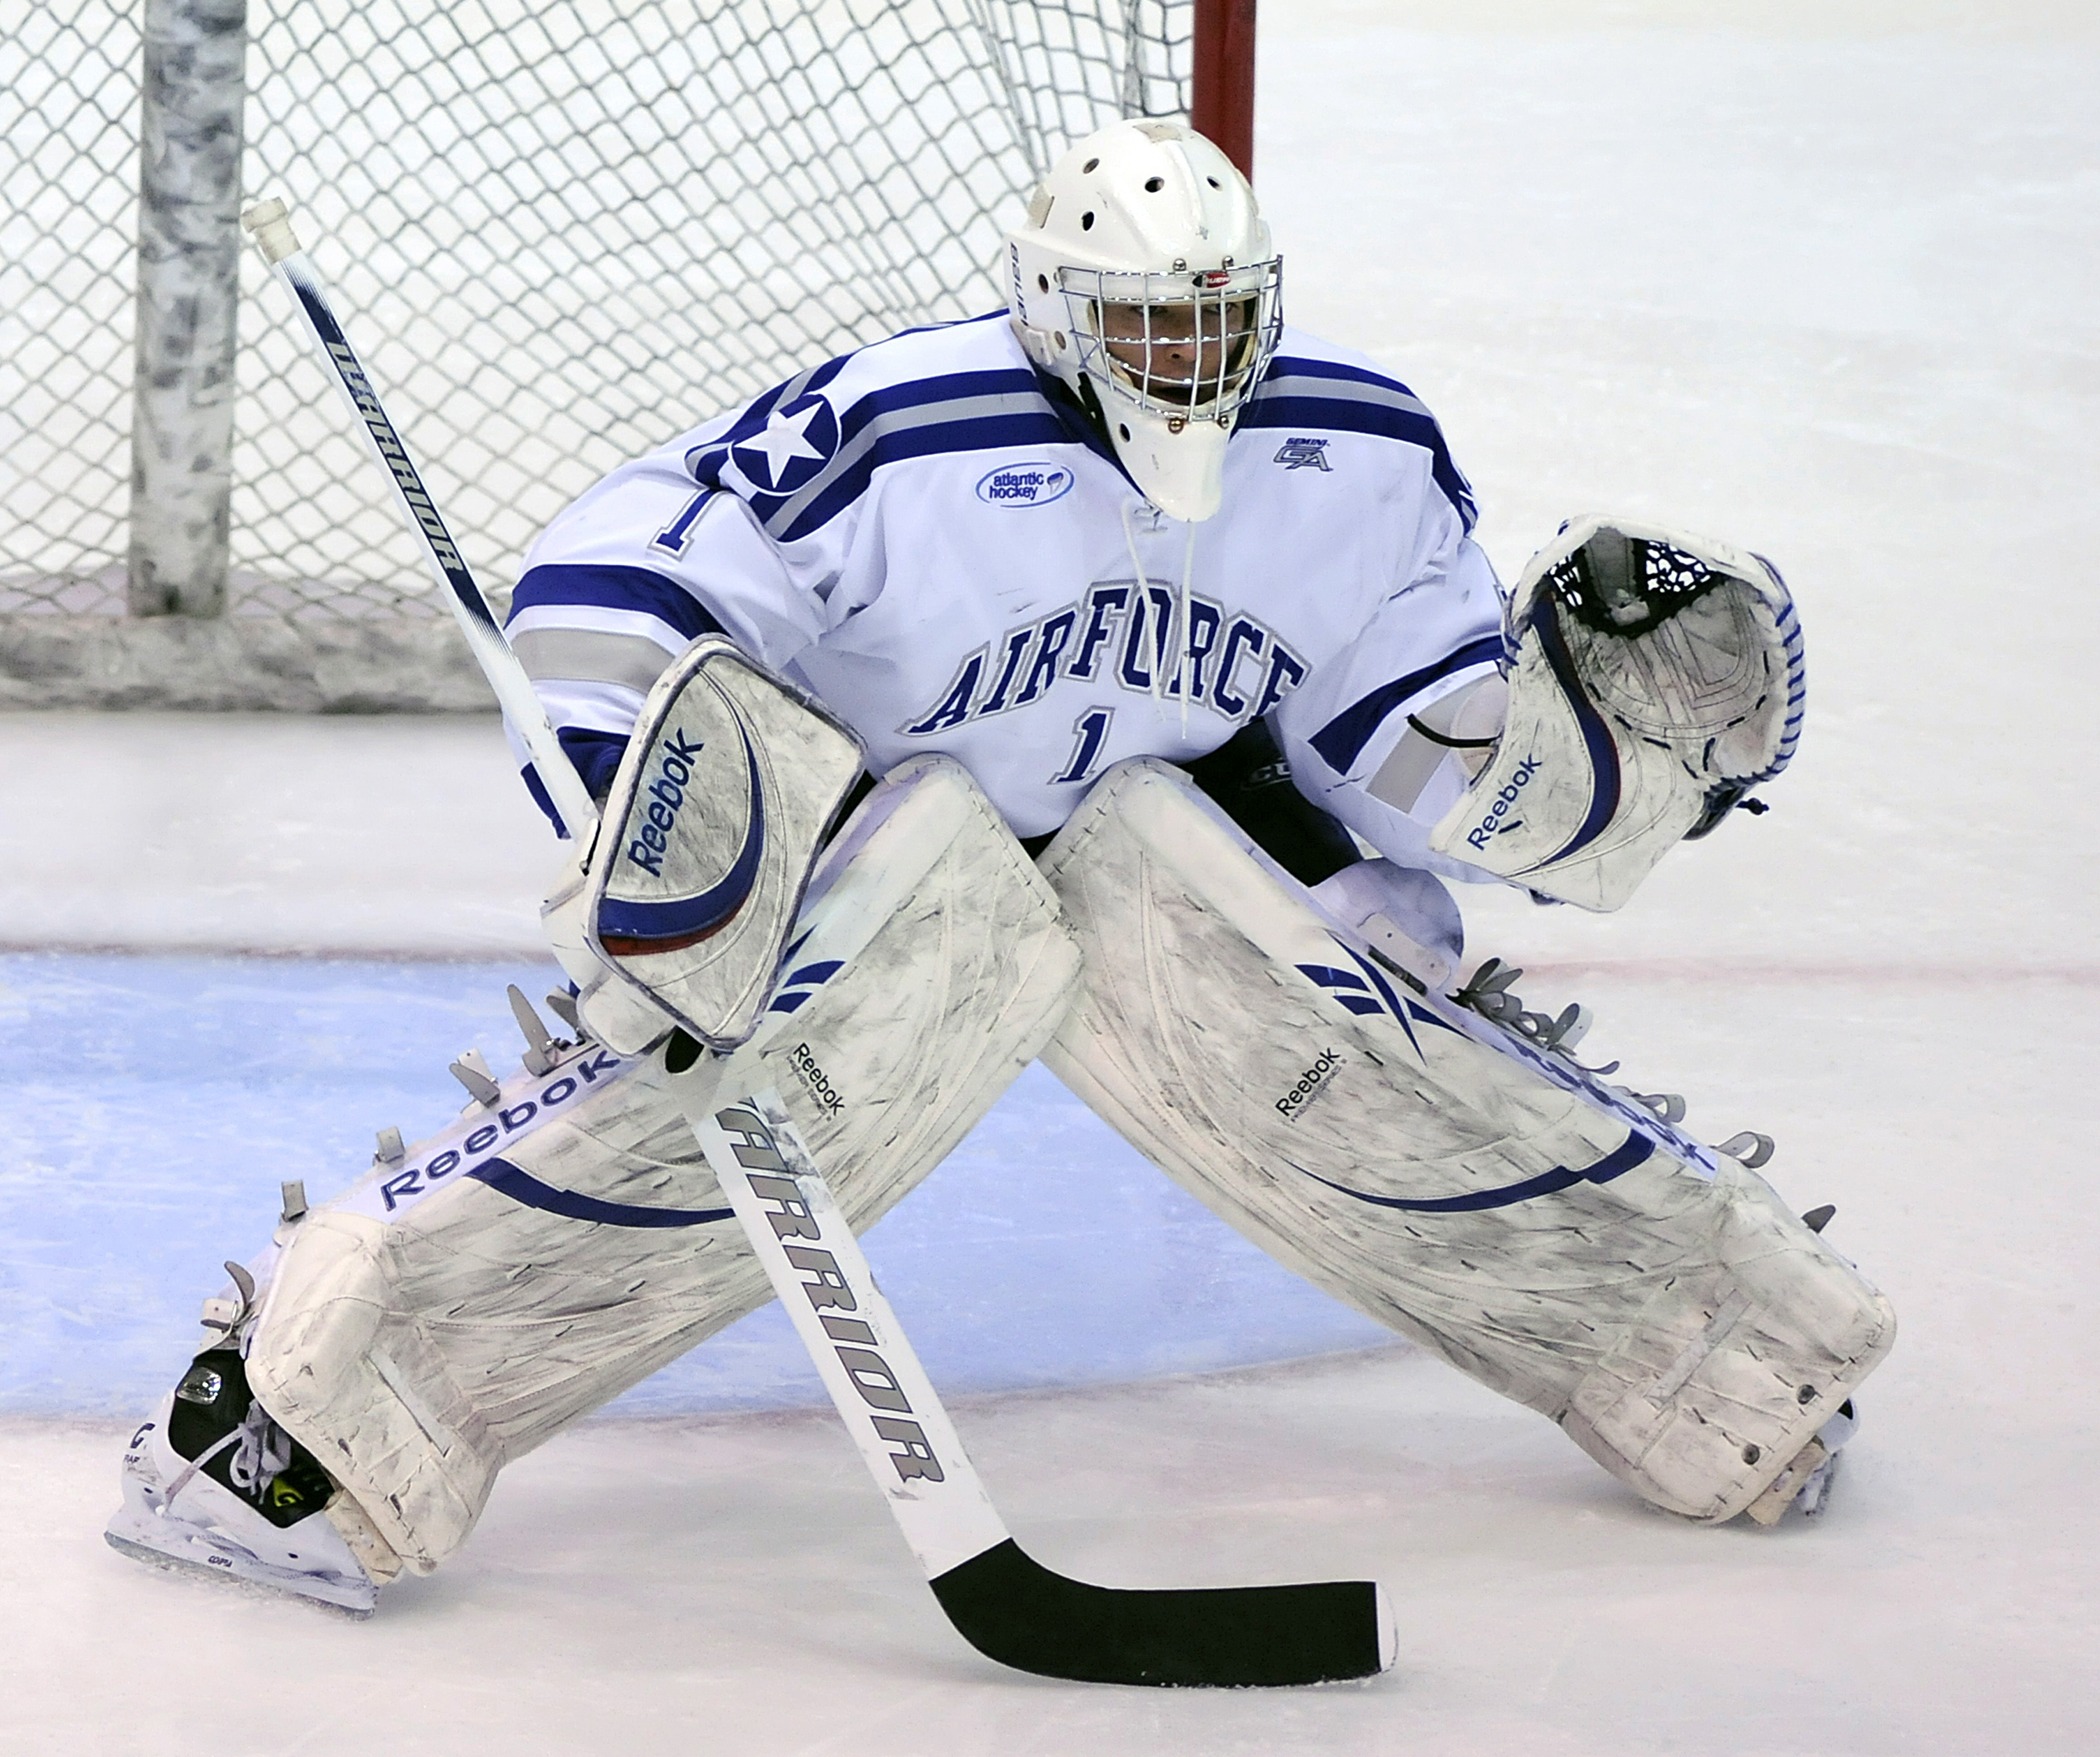
ice, player, ice hockey, hockey, competition, team, sports, net, stick, gloves, rink, goalie, colorado springs, goaltender, roller in line hockey, stick and ball games, college ice hockey, ice hockey position, defenseman, bandy